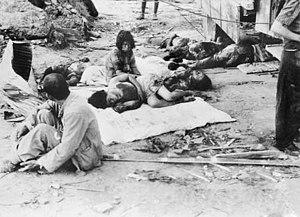
Setsuko Thurlow, née Setsuko Nakamura, est une militante du désarmement nucléaire nippo-canadienne et Hibakusha survivante du bombardement atomique de Hiroshima le 6 août 1945. Elle est surtout connue à travers le monde pour son engagement auprès de la Campagne Internationale pour l'Abolition des armes Nucléaires ICAN et pour avoir délivré le discours de réception du Prix Nobel de la Paix de cette ONG en 2017.
Hibakusha ou, plus récemment est un emprunt linguistique d'origine japonaise qui désigne généralement les victimes des bombardements atomiques d'Hiroshima et Nagasaki les 6 et 9 août 1945 sous les ordres de Harry S. Truman.
Yōsuke Yamahata est un photographe japonais surtout connu pour avoir beaucoup photographié Nagasaki le lendemain du bombardement atomique de la ville.